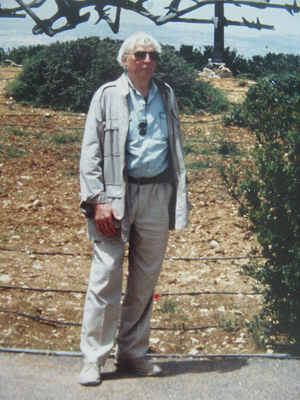
Hans Heinrich Palitzsch est un peintre allemand.